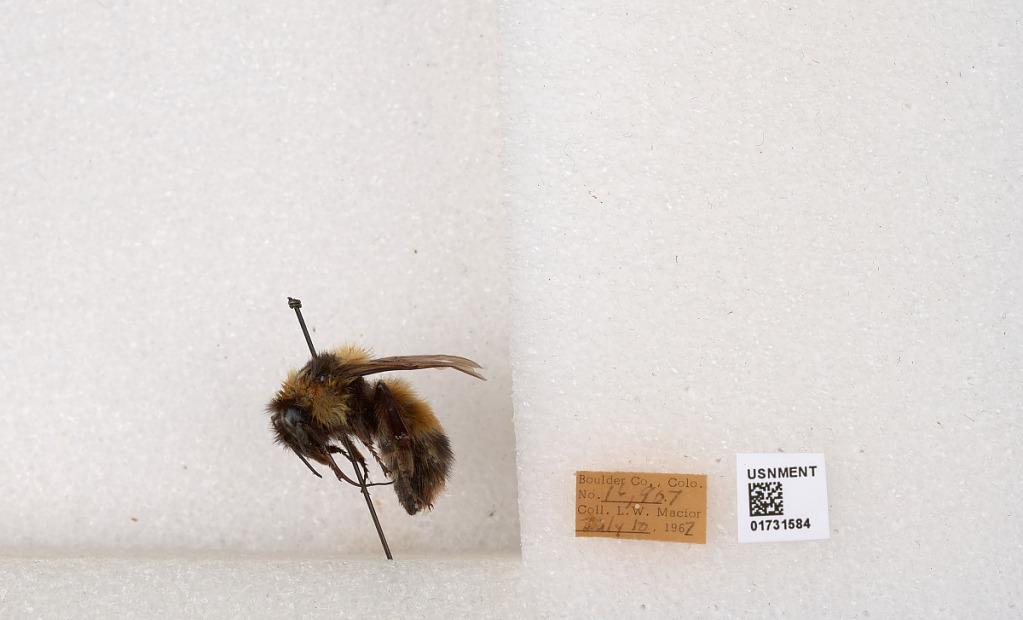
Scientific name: Bombus kirbyellus
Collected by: L. Macior
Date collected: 1967-7-10
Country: United States
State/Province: Colorado
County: Boulder
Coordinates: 40.0925, -105.358